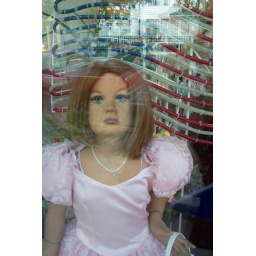
we found this girl locked behind glass in chicago. i do not feel comfortable with her getting let out.